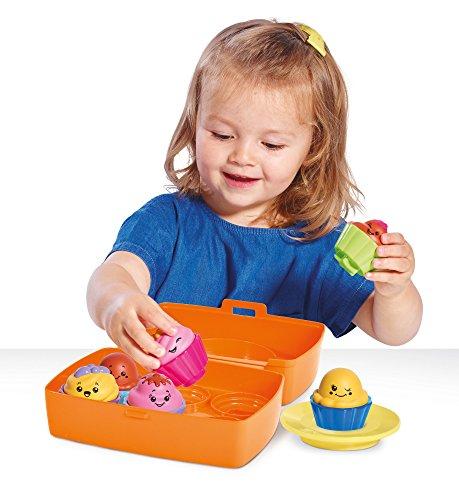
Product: Toomies Shake and Sort Toy Cupcakes
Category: Toys & Games | Baby & Toddler Toys
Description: FUN TOY FOR BABIES: Mix and match tops and bottoms of the cupcakes for the perfect shape sorting fun.
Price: $8.99
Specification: ProductDimensions:8x5x6inches|ItemWeight:1pounds|ShippingWeight:1.06pounds(Viewshippingratesandpolicies)|DomesticShipping:ItemcanbeshippedwithinU.S.|InternationalShipping:ThisitemcanbeshippedtoselectcountriesoutsideoftheU.S.LearnMore|ASIN:B01M267AGF|Itemmodelnumber:E72546|Manufacturerrecommendedage:10month-3years